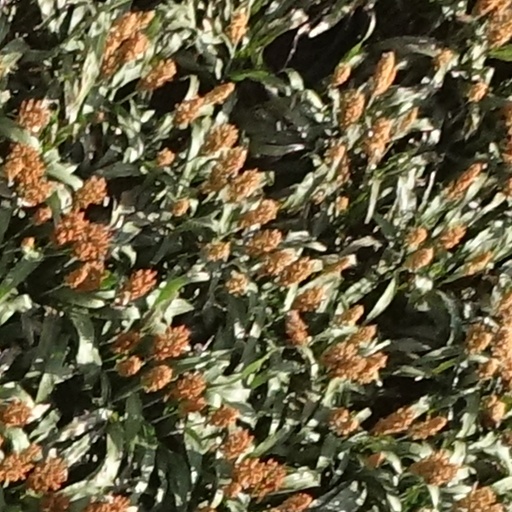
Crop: sorghum